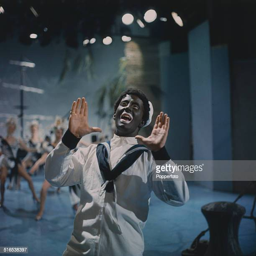
a member of show wearing theatrical makeup performs on stage